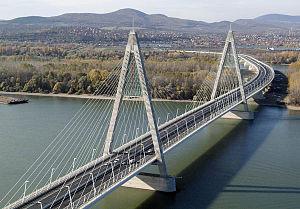
Budapest est la plus grande ville et la capitale de la Hongrie. Elle se situe en aval du coude du Danube entre le massif de Transdanubie et l'Alföld. Ses habitants sont les Budapestois.